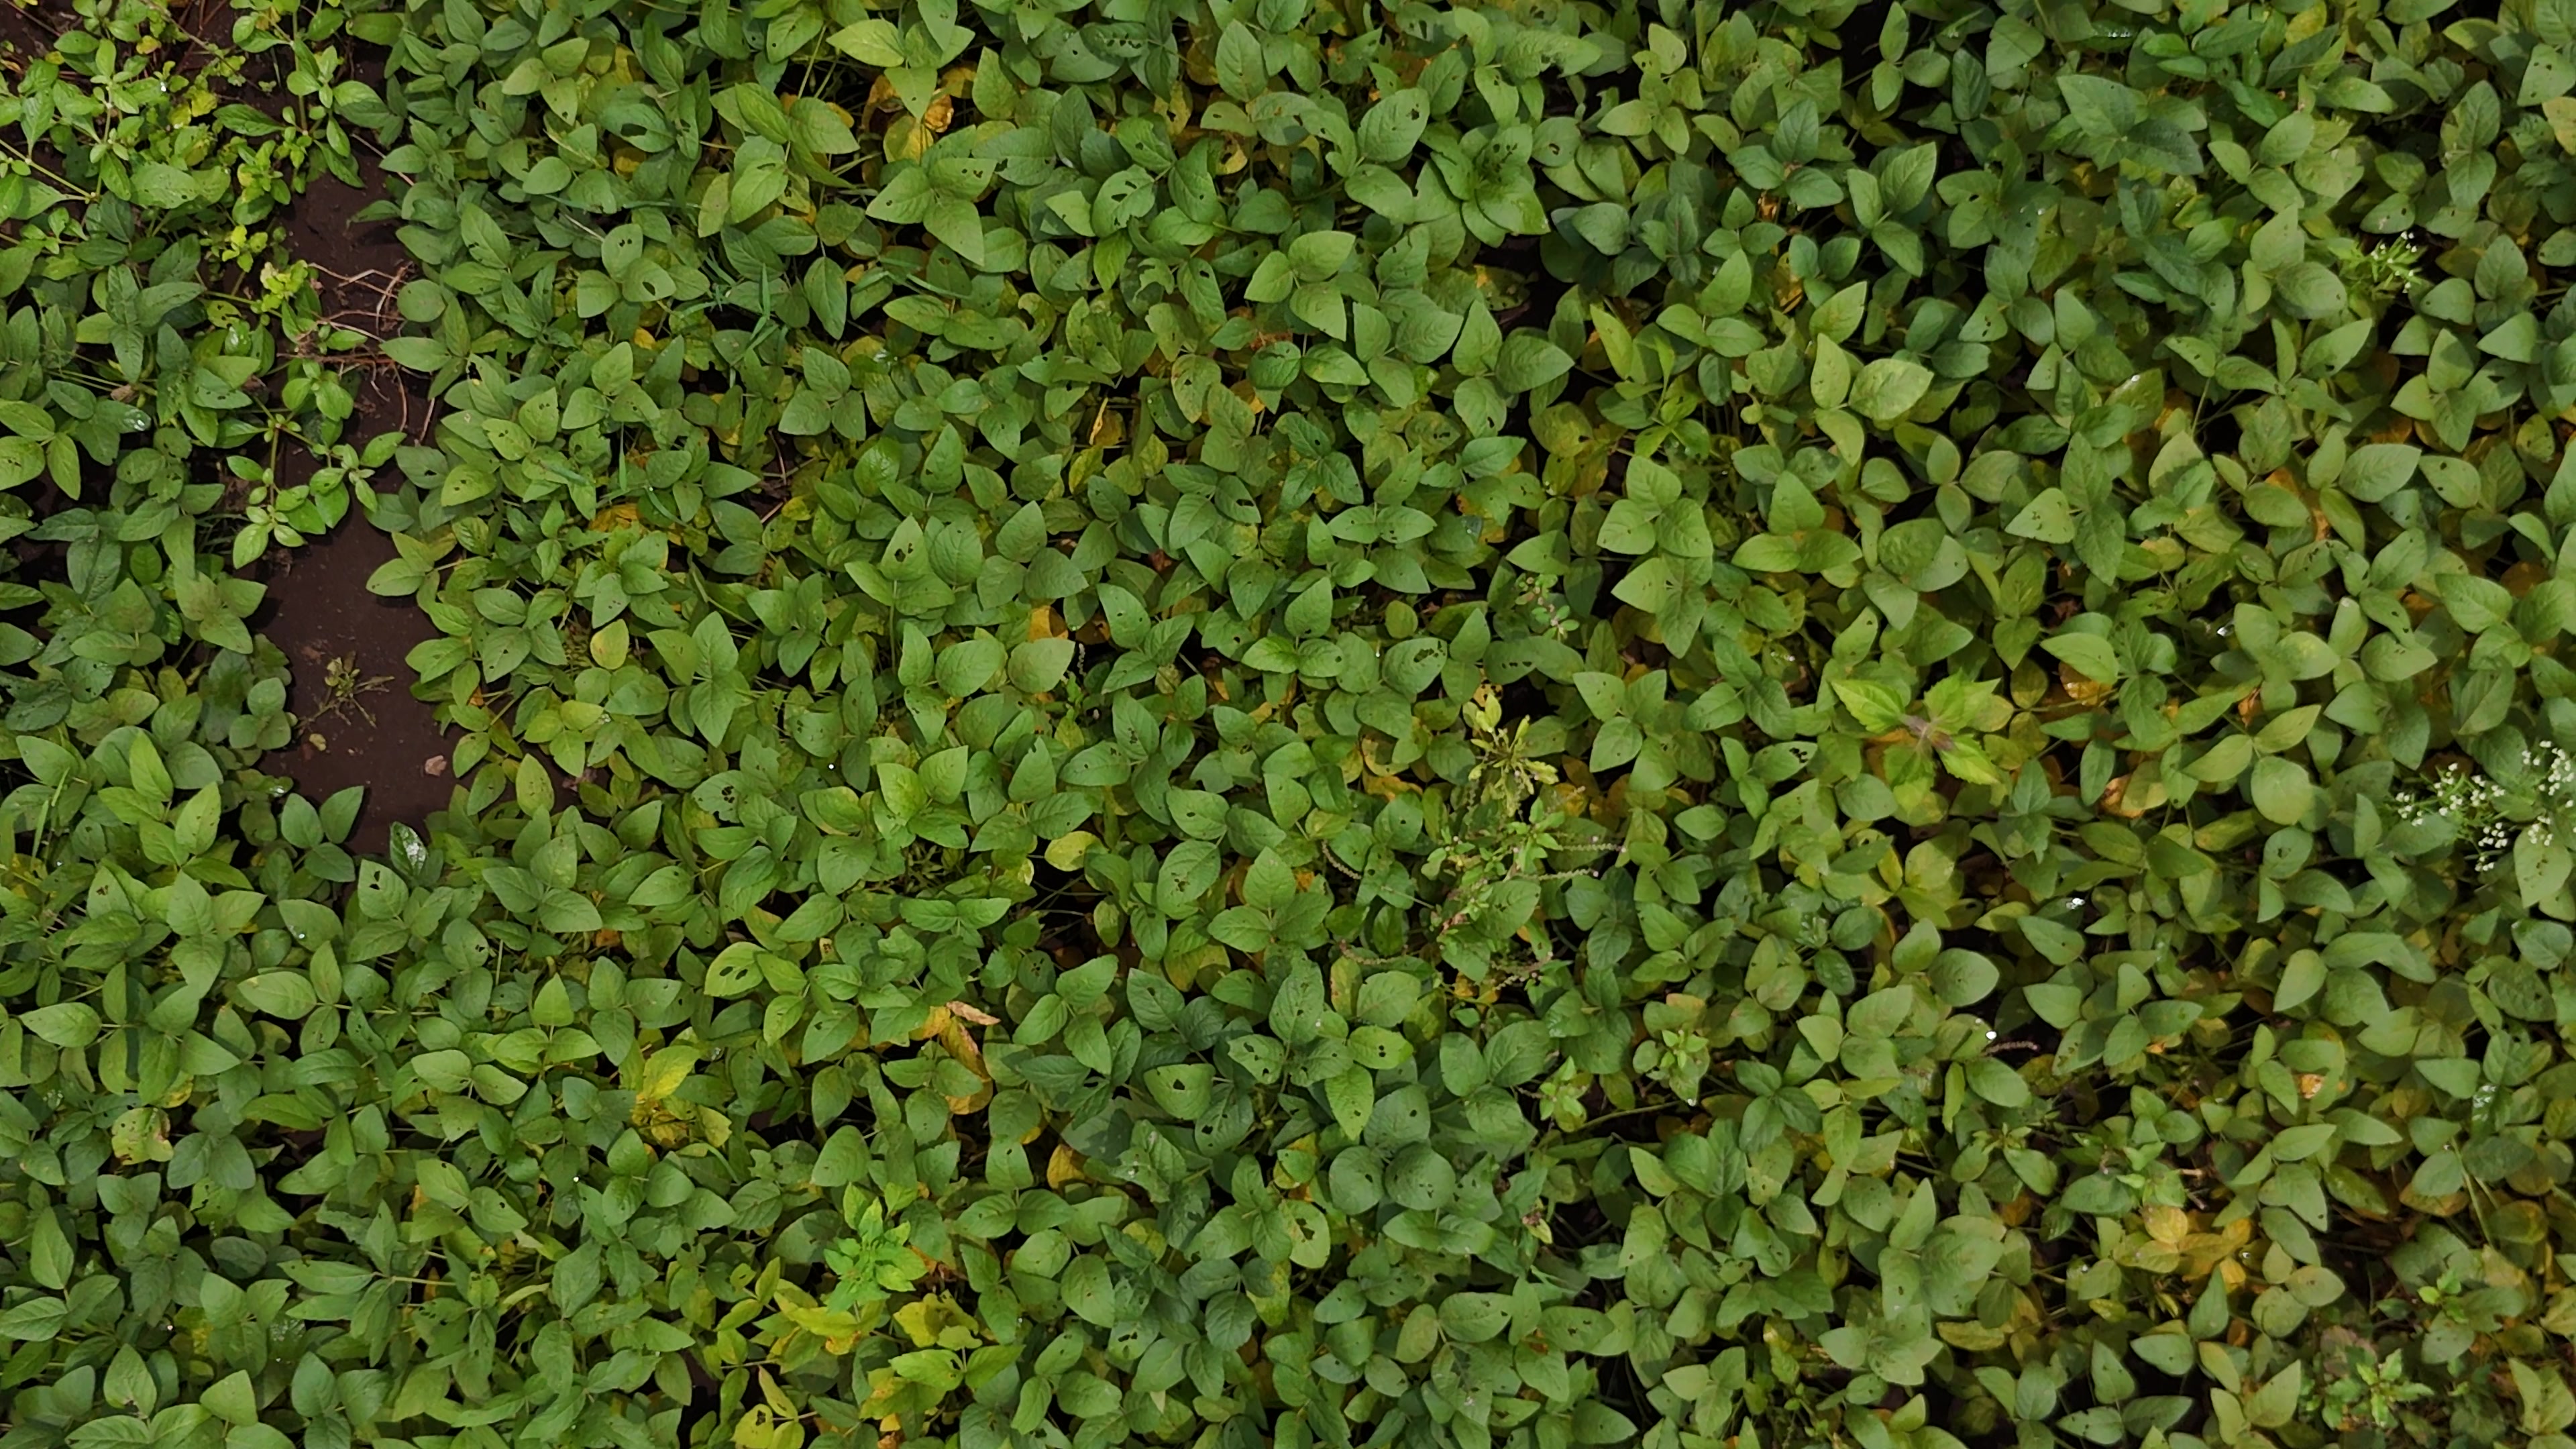
Label: Mosaic